Clearwire

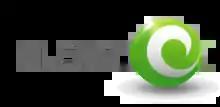
Logo used in the United States by Clearwire to market 4G wireless Internet services under the CLEAR brand

In the United States, Clearwire offered 4G fixed and mobile Internet access under the CLEAR brand in 88 cities. Clearwire claimed an average download speed of 3 to 6 Mbit/s with bursts over 10 Mbit/s.